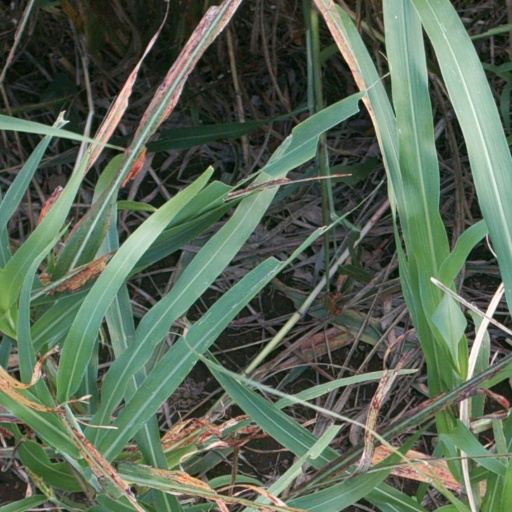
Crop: sorghum